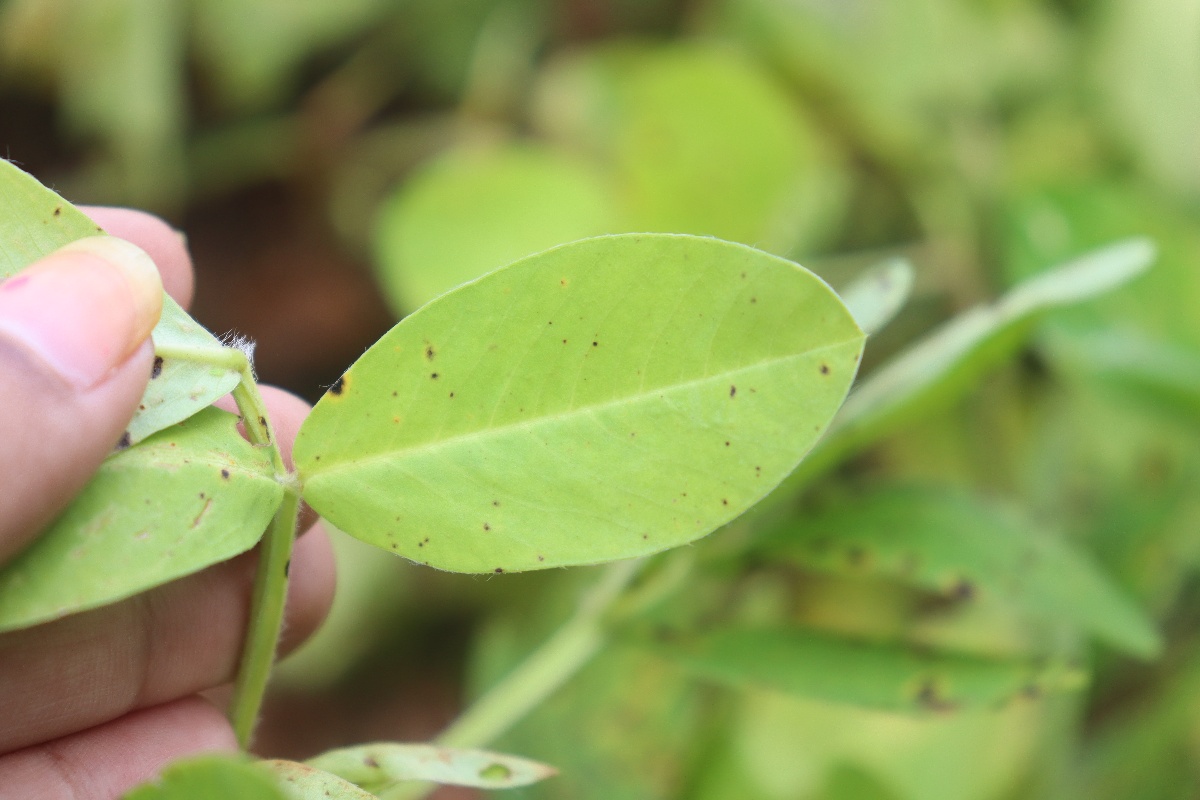
Label: late leaf spot